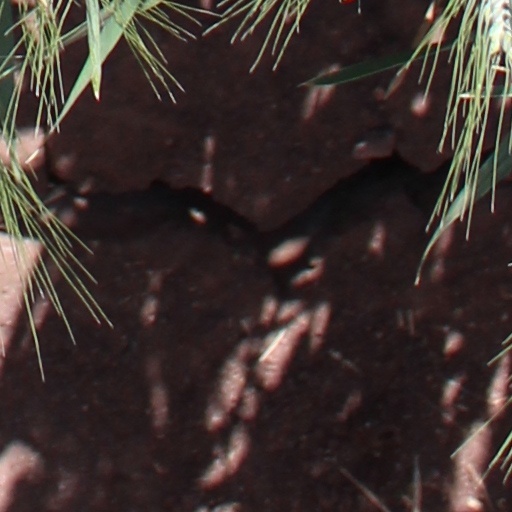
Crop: wheat